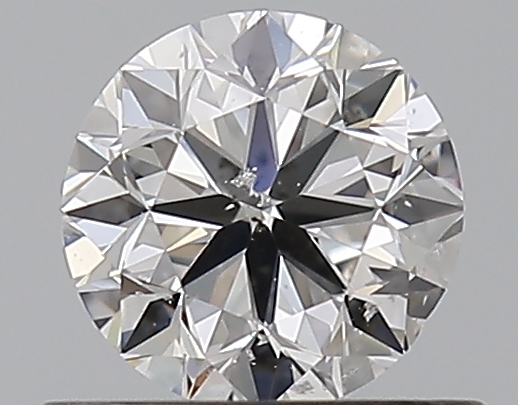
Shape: round
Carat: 0.5
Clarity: SI2
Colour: E
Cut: VG
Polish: EX
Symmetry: VG
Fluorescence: N
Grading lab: GIA
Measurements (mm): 4.89 x 4.96 x 3.17